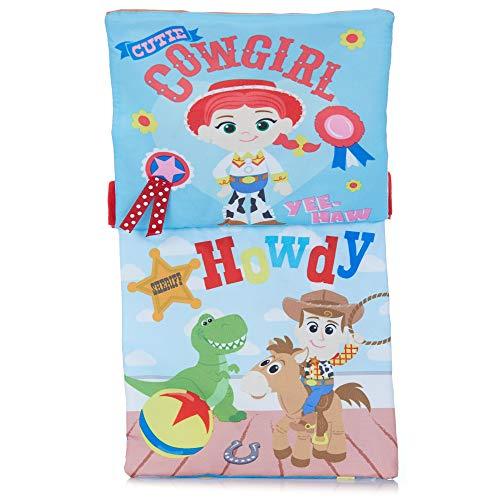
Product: Disney Baby Pixar Toy Story Toy Box Soft Book
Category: Baby Products | Baby Care | Pacifiers, Teethers & Teething Relief | Teethers
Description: CLASSIC STORYTIME: Help baby to learn and begin story time with a soft fabric book featuring Disney's Toy Story.
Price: $12.99
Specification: ProductDimensions:2.2x5x12inches|ItemWeight:2.24ounces|ShippingWeight:2.24ounces(Viewshippingratesandpolicies)|ASIN:B07P982DJN|Itemmodelnumber:79817|Manufacturerrecommendedage:0-17years